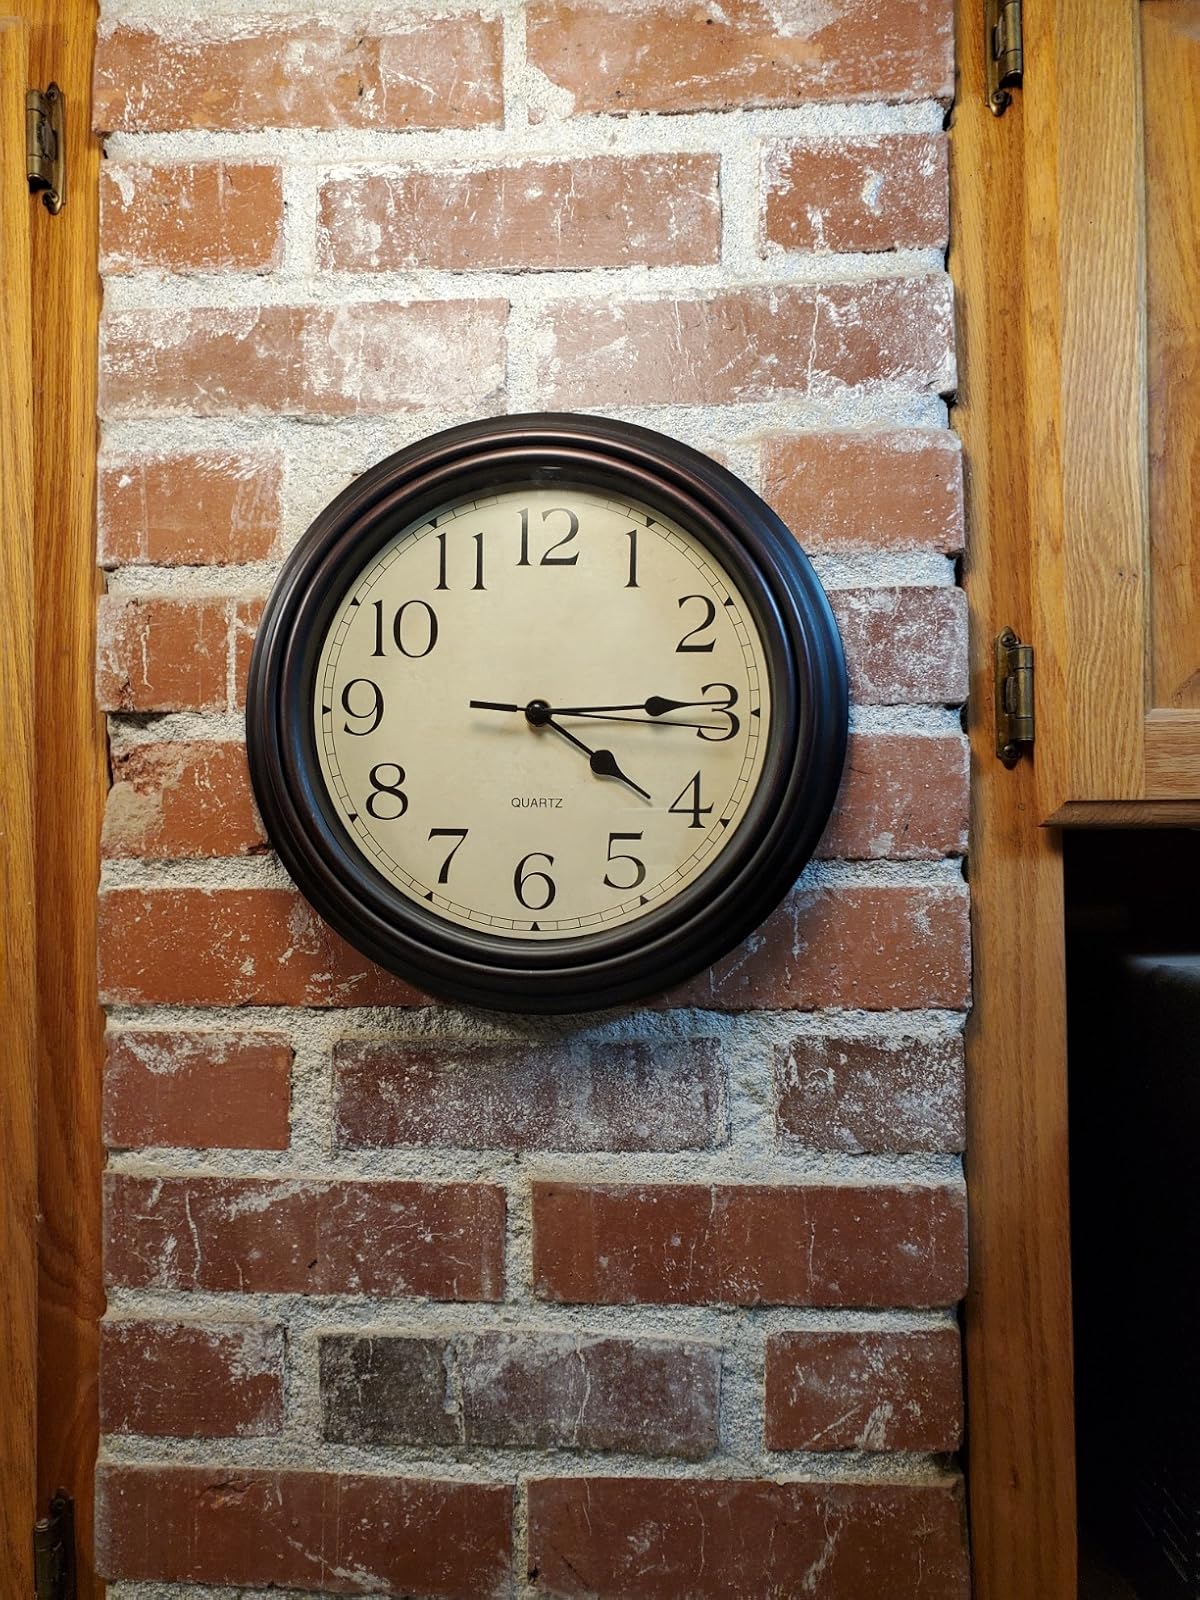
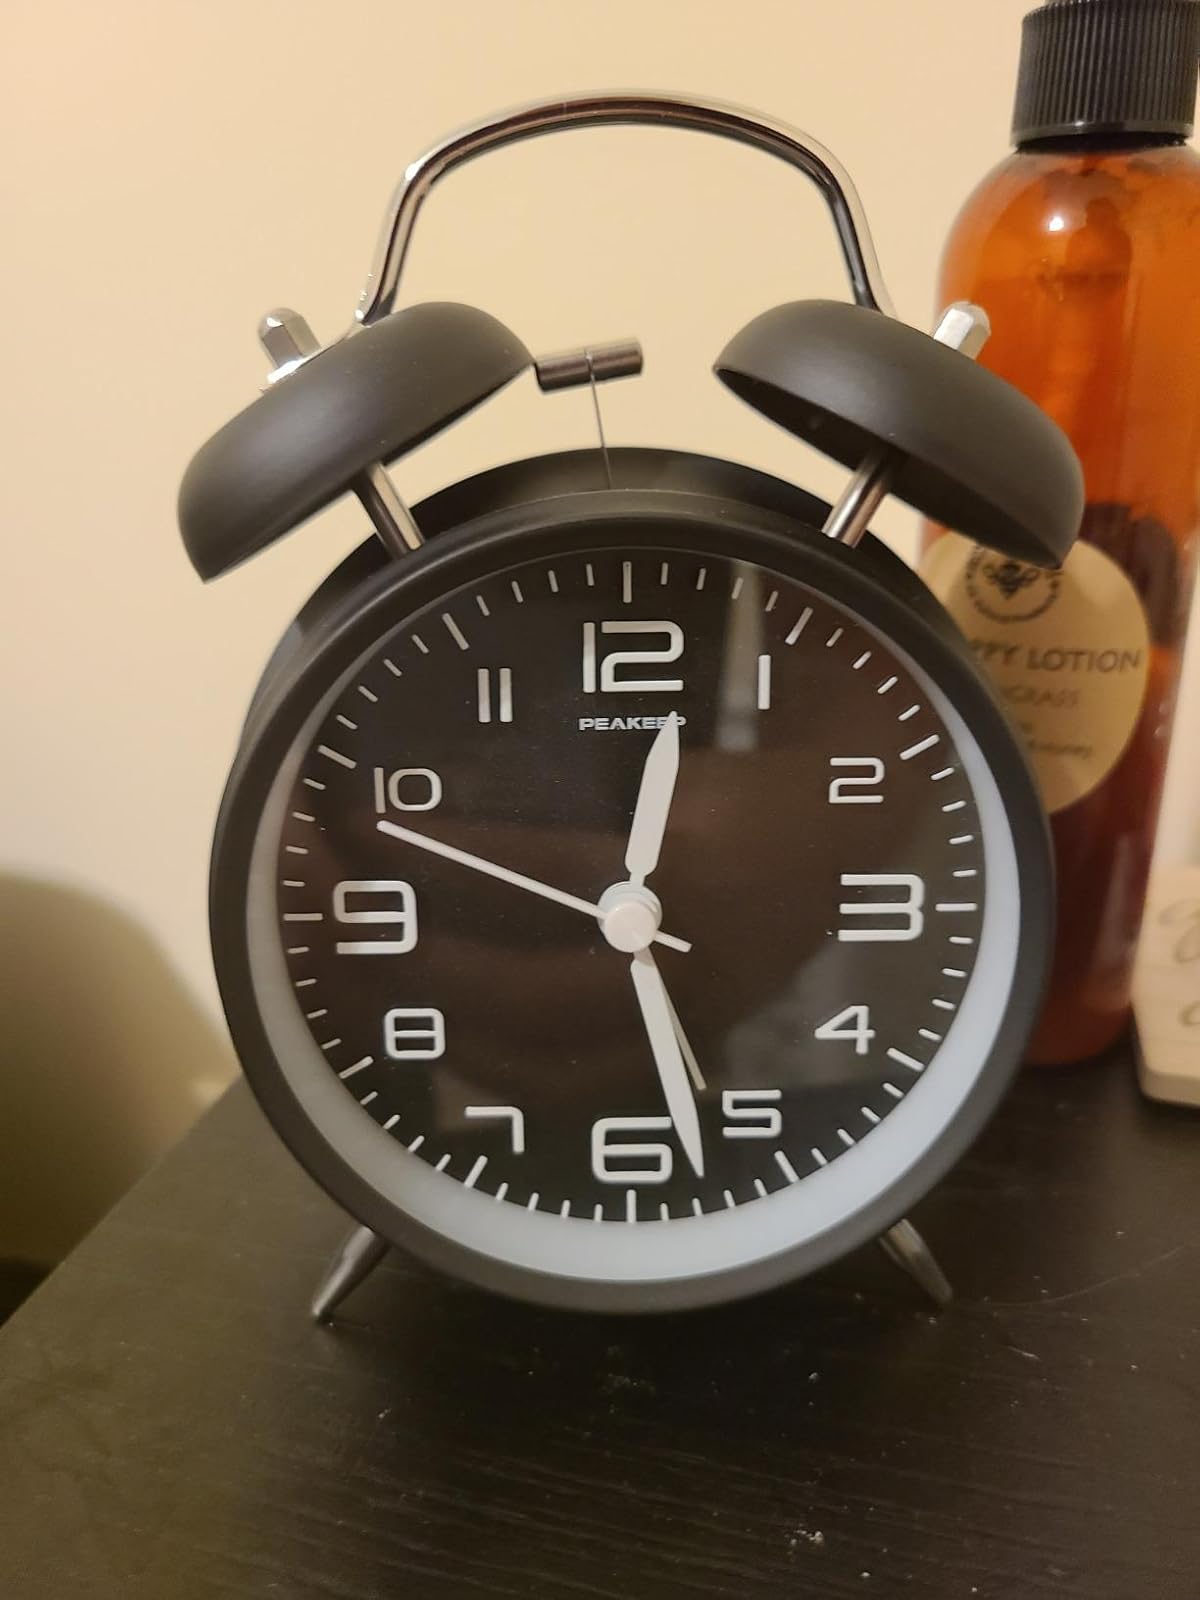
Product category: clock
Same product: no